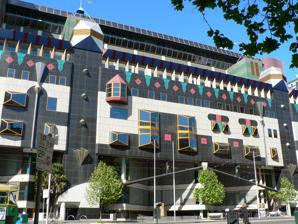
Building: RMIT Building 8
Country: Australia
Year built: 1993
Education in Victoria, Australia RMIT Building 8 Swanston Street frontage of Building 8 General information Type Education Architectural style Postmodern Address 383 Swanston Street Town or city Melbourne , Victoria Country Australia Completed 1993 Owner RMIT Technical details Floor count 9 Lifts/elevators 3 Design and construction Architecture firm Edmond and Corrigan Awards and prizes RAIA , 1995 - Walter Burley Griffin Award for Urban Design, Victorian Chapter Award for Institutional Alterations & Extensions, Victorian Chapter Medal; City of Melbourne , 1995 - Award for Institutional Buildings RMIT Building 8 is an educational building, part of RMIT University 's City campus in Melbourne , Victoria. It is located at 383 Swanston Street , on the northern edge of Melbourne's central business district. Completed in 1993, by Edmond and Corrigan Pty Ltd in association with The Demaine Partnership, Building 8 is noted for its highly eclectic and ornamented design that draws from Melbourne history, and is considered one of the city's most prominent examples of postmodern architecture . Description Standing 9 storeys tall, the building has a colourful postmodern facade that incorporates various elements such as stone of various colours, exposed piping and struts, as well as polychromatic brickwork of various shapes. Visually, Building 8 also shares a similar aesthetic to other buildings Peter Corrigan has designed, such as his Athan House as well as the Victorian College of the Arts While Building 8's front-facing facade opens out into Swanston Street, its rear entrance connects it to Bowen Street, the primary thoroughfare running through the campus. Its rear facade is similarly decorated as well, a concrete face interspersed by coloured windows, and protrusions consisting of several windows and a service core. On the interior, the building shares much of the aesthetic that comprises its exterior, eschewing a traditional rectangular plan in favour of a more chaotic, polygonal layout. Its details are finished in a similar polychromatic, postmodern fashion. While the floors in Building 8 are relatively uniformly stratified, studios on the top floor have double or triple heighted ceilings to introduce a greater sense of space. Likewise, several rooms such as the lecture theatre and Swanston Library span several floors within the building. As part of the RMIT City campus, Building 8 houses many university functions, containing the Swanston Library, Student Union, and schools of Architecture, Interior Design, Landscape Building, Planning & Policy, Fashion, and Mathematics. It also contains facilities such as workshops, computer and photography labs, as well as access to rapid prototyping equipment. While the building is open to the public, use of services such as printing or library loans may require the use of a student issued identity card. Similarly, access doors to and within Building 8 may be locked outside of office hours, requiring an identity card to unlock.   Building 8 is serviced by three lifts as well as a combination of staircases and escalators, and was also constructed over the top of the existing Union Building built by John Andrews . As the Union Building was already showing signs of load failure, this called for the creation of a special light-weight granite curtain wall facade in order to minimize weight as much as possible. Key influences and design approach As an example of Postmodern architecture, Building 8, in particular its facade, is a combination of various design elements borrowed from Melbourne's history. From Walter Burley Griffin , to Melbourne's Manchester Unity Building and Block Arcade, Building 8 is a pastiche of various influences. Colour is used liberally as well, setting it apart from the more reserved condition of existing buildings lining Swanston Street. As described in an architect's statement, "The aim was to delight and break down the dominant and seamless city-wall 'mood' RMIT presented on Swanston Street. The building's front, side and rear elevations create a whole from fragments and a collage of design 'ideas'. It presents itself to the city on its own terms." Gallery Polychromatic windows Lift lobby. Note the design of interior lighting fixtures and tiling on the column. Building 8 next to Storey Hall on Swanston Street Rear of Building 8, as viewed from Bowen Street Awards RAIA Walter Burley Griffin National Award for Urban Design, 1995 RAIA Victorian Chapter Award for Institutional Alterations & Extensions, 1995 RAIA Victorian Architecture Medal , 1995 City of Melbourne Award for Institutional Buildings, 1995 See also RMIT University Peter Corrigan Edmond and Corrigan (Architectural Firm) References